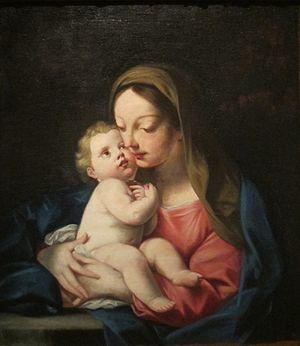
Marcantonio Franceschini est un peintre italien baroque de la seconde moitié du XVIIᵉ et du début du XVIIIᵉ siècle, appartenant à l'école bolonaise, qui a été actif dans sa ville natale.